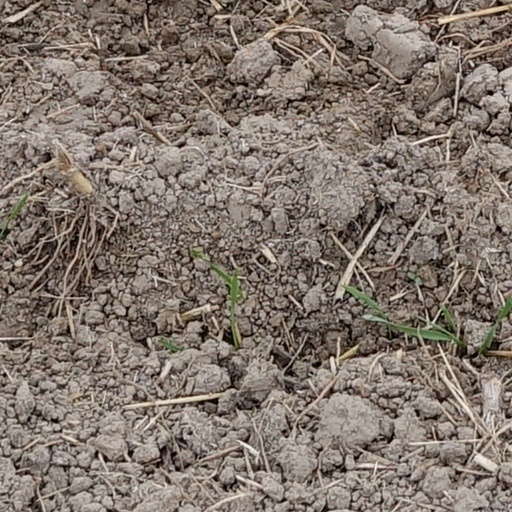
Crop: wheat